Lady Yester's Kirk

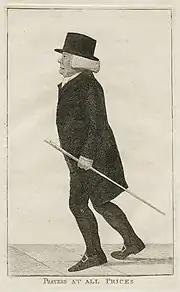
Mungo Watson, notable beadle of Lady Yester's at the turn of the 19th century

In December 1762, the death of John Hyndman left a vacancy in the church's ministry. To fill this, the town council used its right of patronage to appoint John Drysdale against the wishes of the General Sessions, which usually elected ministers to the burgh churches. The Court of Session and House of Lords both found Drysdale's presentation was valid and he was inducted to the charge on 24 August 1764. The controversy saw several members leave Lady Yester's and form Edinburgh's first Relief congregation, which eventually settled nearby at South College Street. In the later 18th century, the church's beadle was Mungo Watson. Noted for his schemes to extract profits as beadle of Lady Yester's and as doorman to the General Assembly, he was caricatured by John Kay with the caption "Prayers at All Prices".